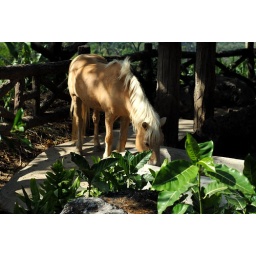
Back to Tagaytay highlands animal farm with this pony showing off his uncanny skills in bumming around and eating...